1:18 scale diecast

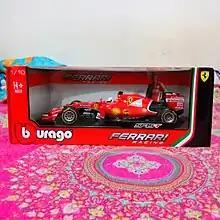
A 1:18 Ferrari SF15 F1 car. Bburago's were originally made in Italy, but now the name is owned by Maisto and they are made in China.

Throughout the 1990s, the number of different models in this scale increased exponentially as Chinese production cut manufacturing costs. Models could be sold for anywhere from $10.00 to $25.00 in the United States. By about 2000, it appeared that 1:18 scale had dominated other scales in marketing (except the diminutive and ever popular Hot Wheels) – as nearly whole rows in Toys-R-Us could be seen packed with this scale of model. At this time, many new companies flooded the 1:18 scale market. Ertl and Revell sold a limited number of diecast cars – mostly older American models (although Revell Germany made a number of diecast German and American models). Ertl's main 1:18 scale line was called "American Muscle". Other manufacturers included Anson, Yat Ming, Sun Star, MIRA, and UT Models. Often, cars featured in collectible car magazines (such as "Collectible Automobile") were soon the subjects of 1:18 diecast articles.